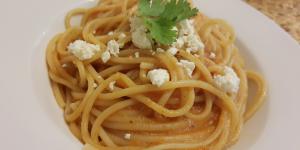
espagueti rojo sin crema